Mediterranean Challenge Cup

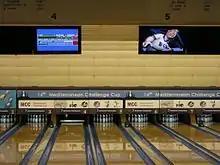
2011 Mediterranean Challenge Cup

In 2011 the MCC was held in Barcelona (Catalonia) for the second time, increasing the number of teams to 13 with the first participation of Croatia, Slovenia and Tunisia. It was played from March 30 to April 2 in the Bowling Pedralbes. Sue Abela (Malta) and Georgios Stefanidis (Greece) won the singles events. Abela has won seven singles gold medals. Sue Abela-Tiziana Carannante (Malta) and Georgios Stefanidis-Evangelos Krizinis (Greece) won the doubles events and France won the teams event. The "All Event" winners were Sue Abela (Malta) and Habib Dogan (Turkey). Abela has won ten All-Event gold medals. Masters champions were Niki Schiza (Cyprus) and Marco Reviglio (Italy).